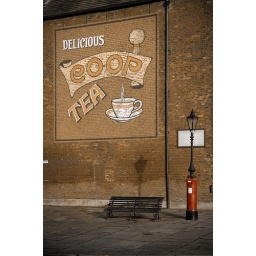
Taken behind the back of Boots in Rochdale, never seen a lamp post on a post box before